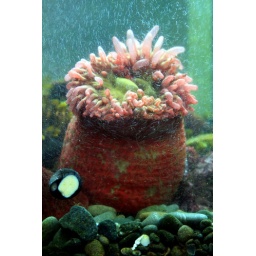
Shot in low light, without a tripod, through a dirty aquarium glass tank at Cape Cabrilla Lighthouse.